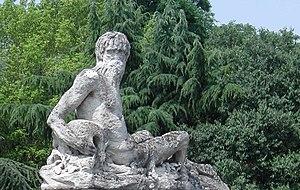
La Secchia est une importante rivière d’Italie septentrionale qui court en grande partie en Émilie-Romagne et, sur son tracé final, en Lombardie.